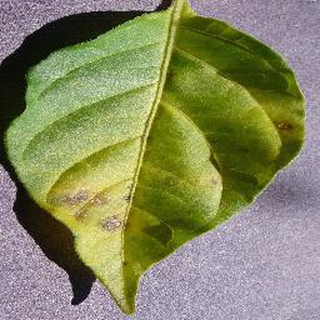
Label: bell_pepper_bacterial_spot